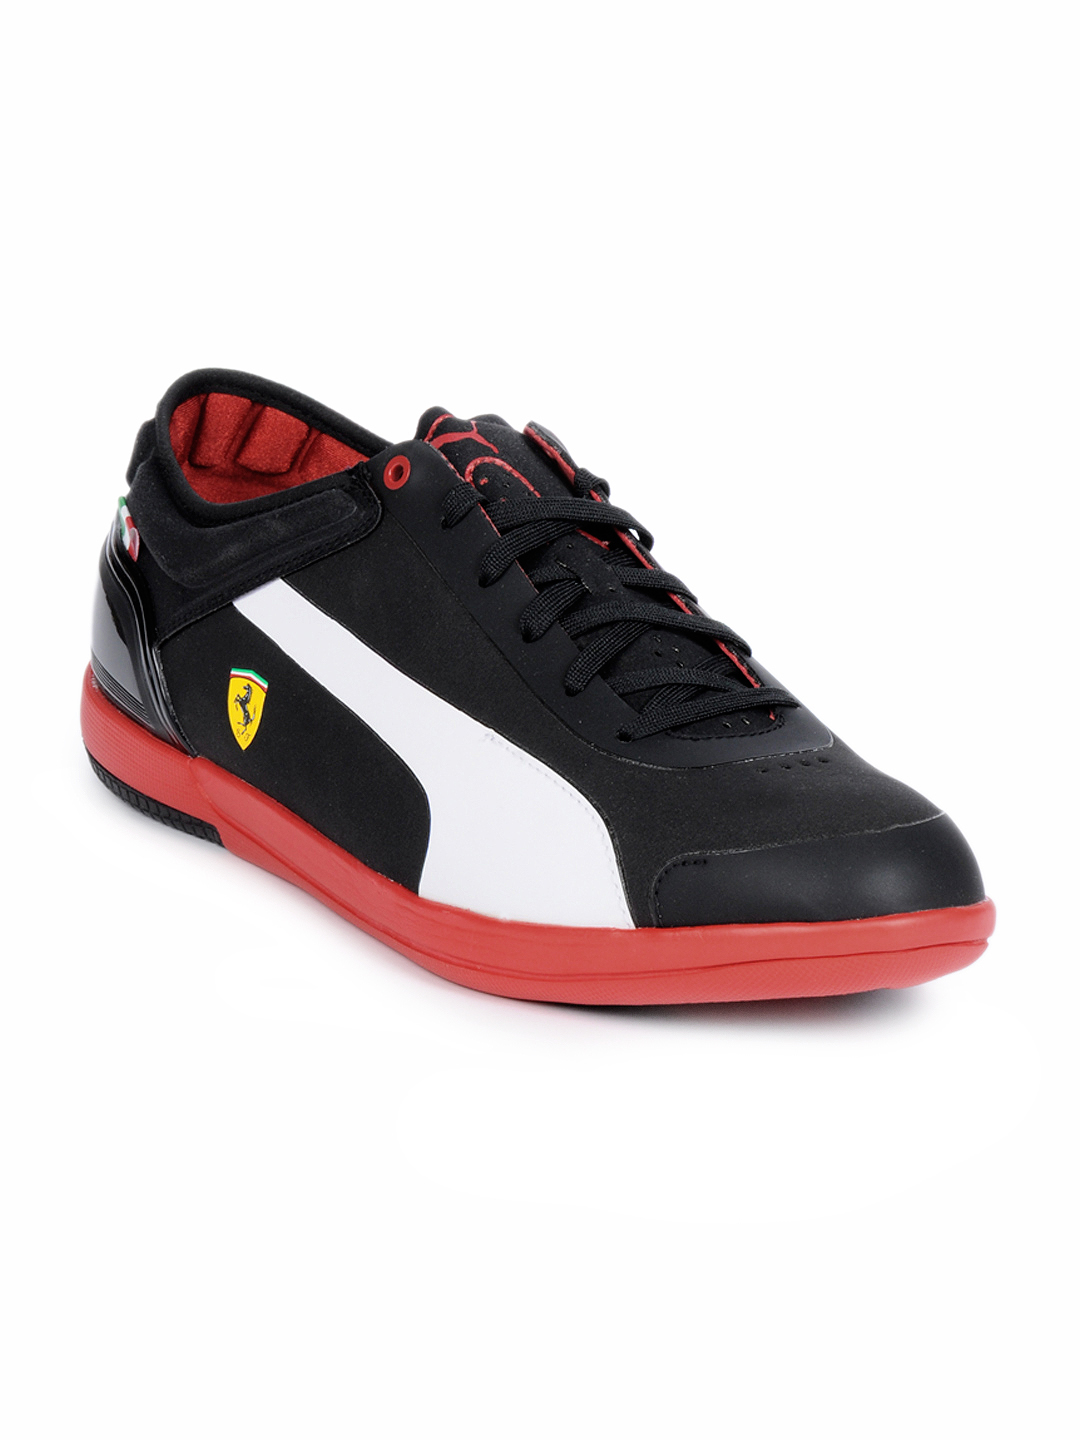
Puma Men Driving Power Black Shoes
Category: Footwear / Shoes / Casual Shoes
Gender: Men
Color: Black
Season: Summer 2012
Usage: Casual